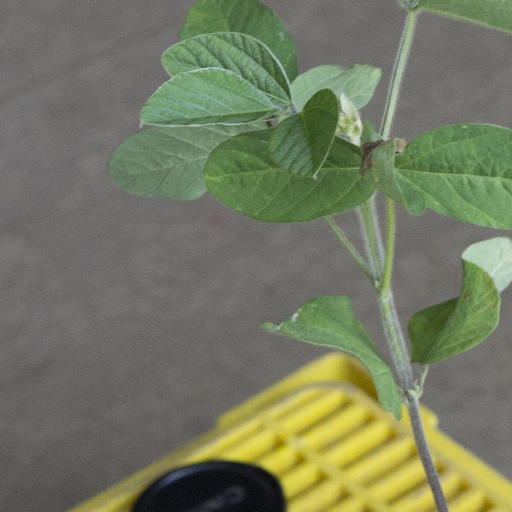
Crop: soybean